Pet travel

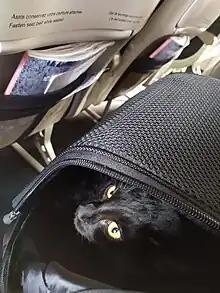
Cat traveling in the passenger cabin of an Air France aircraft

Pets may travel in the aircraft cabin, checked baggage or cargo. However, airlines set their own policies regarding the travel of pets. Some big airlines stopped pet cargo and only allow in-cabin travel. Most airlines also charge for emotional support animals. Pet Airways specialized in transporting pets, but failed as a business. In recent years, private-jet pet travel has gained momentum especially due to discounted flight sales. In such travels pets are allowed in the cabin with their owners, which reduces stress and trauma. However, unlike flying commercial airlines where ticket fees are paid one-off up-front, there may be extra costs involved in private jet flights with pets onboard, such as cleaning fees and de-icing fees. These costs may only be known post-flight.